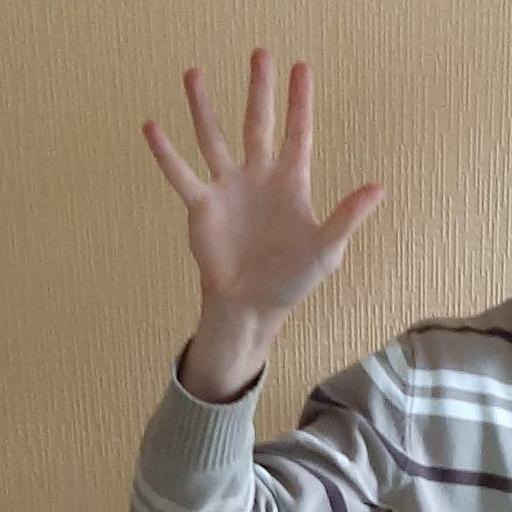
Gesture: palm